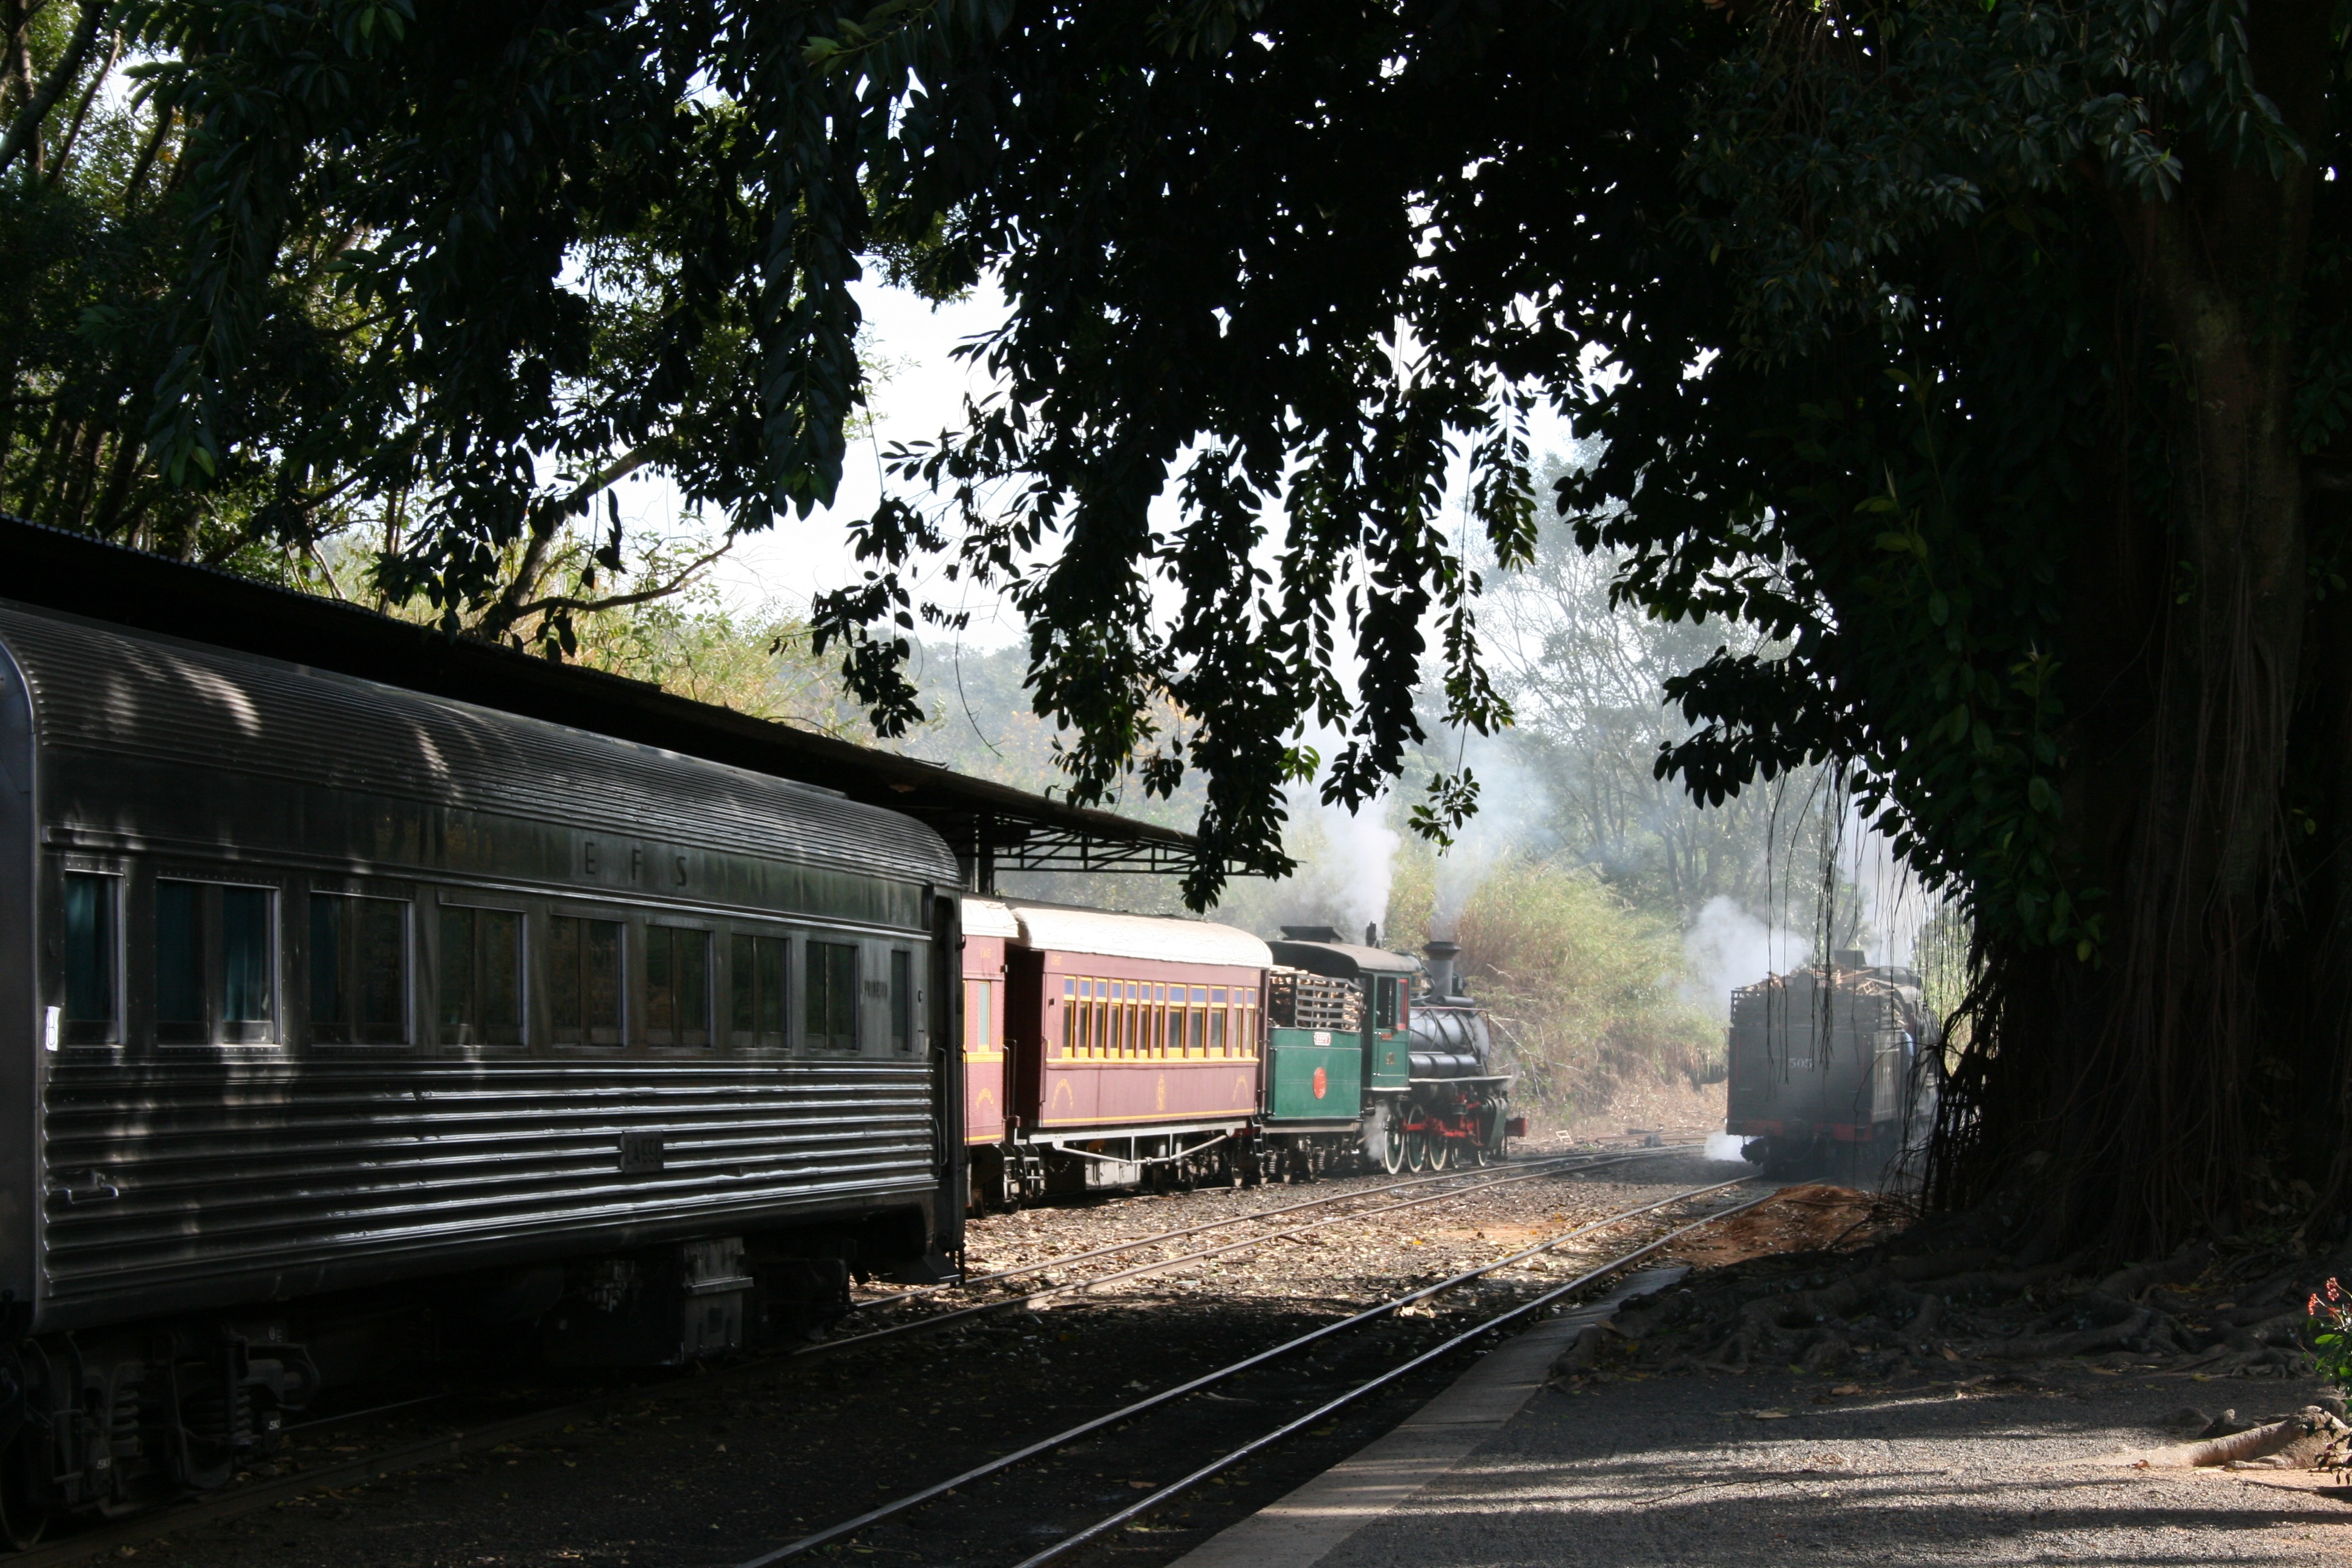
track, train, transport, vehicle, public transport, locomotive, rail transport, land vehicle, trenzinho, jaguariuna, maria smoke, rolling stock, railroad car